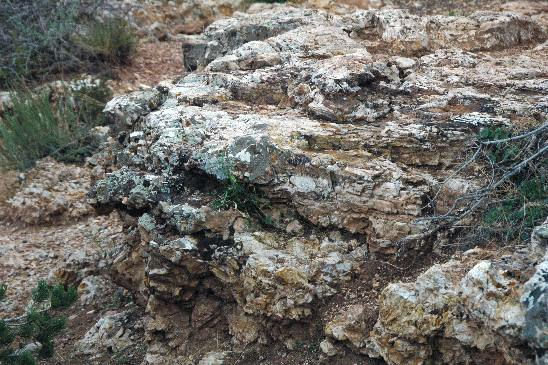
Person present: No